London Borough of Richmond upon Thames

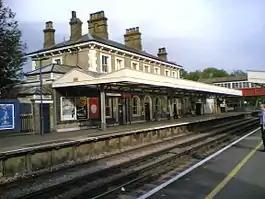
Teddington railway station

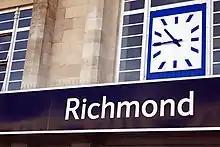
Richmond, also known as Richmond (London), is a National Rail station on the Waterloo to Reading and North London Lines.

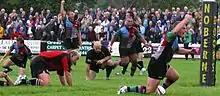
Harlequins during the 2005–2006 season

The council meets at York House in Twickenham and has its main offices at the adjoining Civic Centre at 44 York Street.